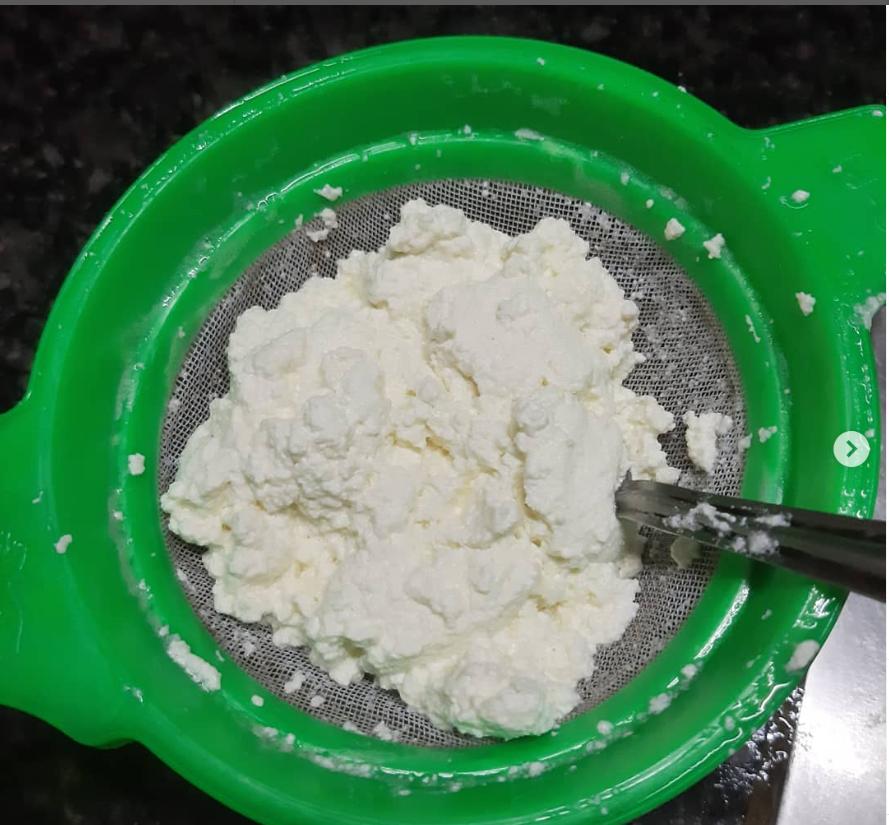
Kichungio ha rangi ya kijani ikiwa ndani ni kosa ya mgando wa maziwa kinacho kijiko kilichotumbukizwa ndani kikiwa ni cha fedha, upande wa nyuma mandhari yakiwa meusi naye upande wa chini mkono wa kuliwa pakiwa na fedha ya sufuria.